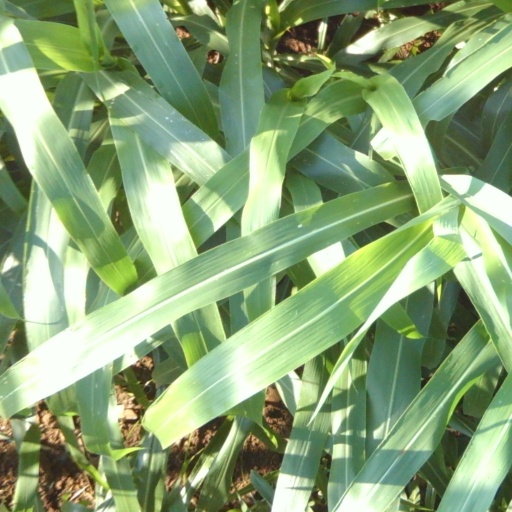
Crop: sorghum